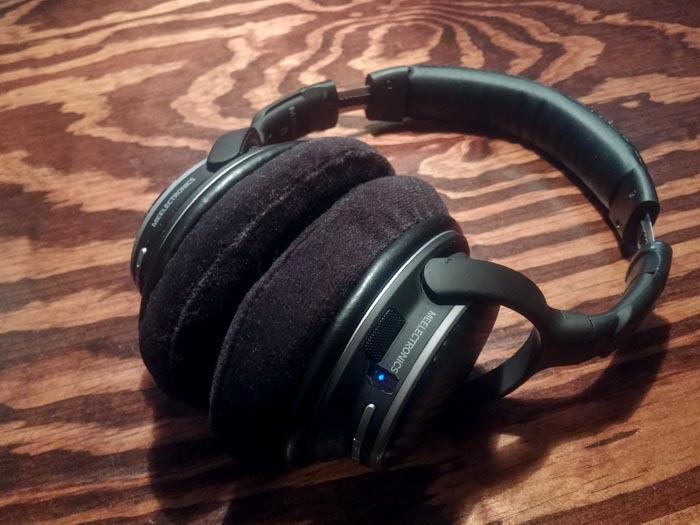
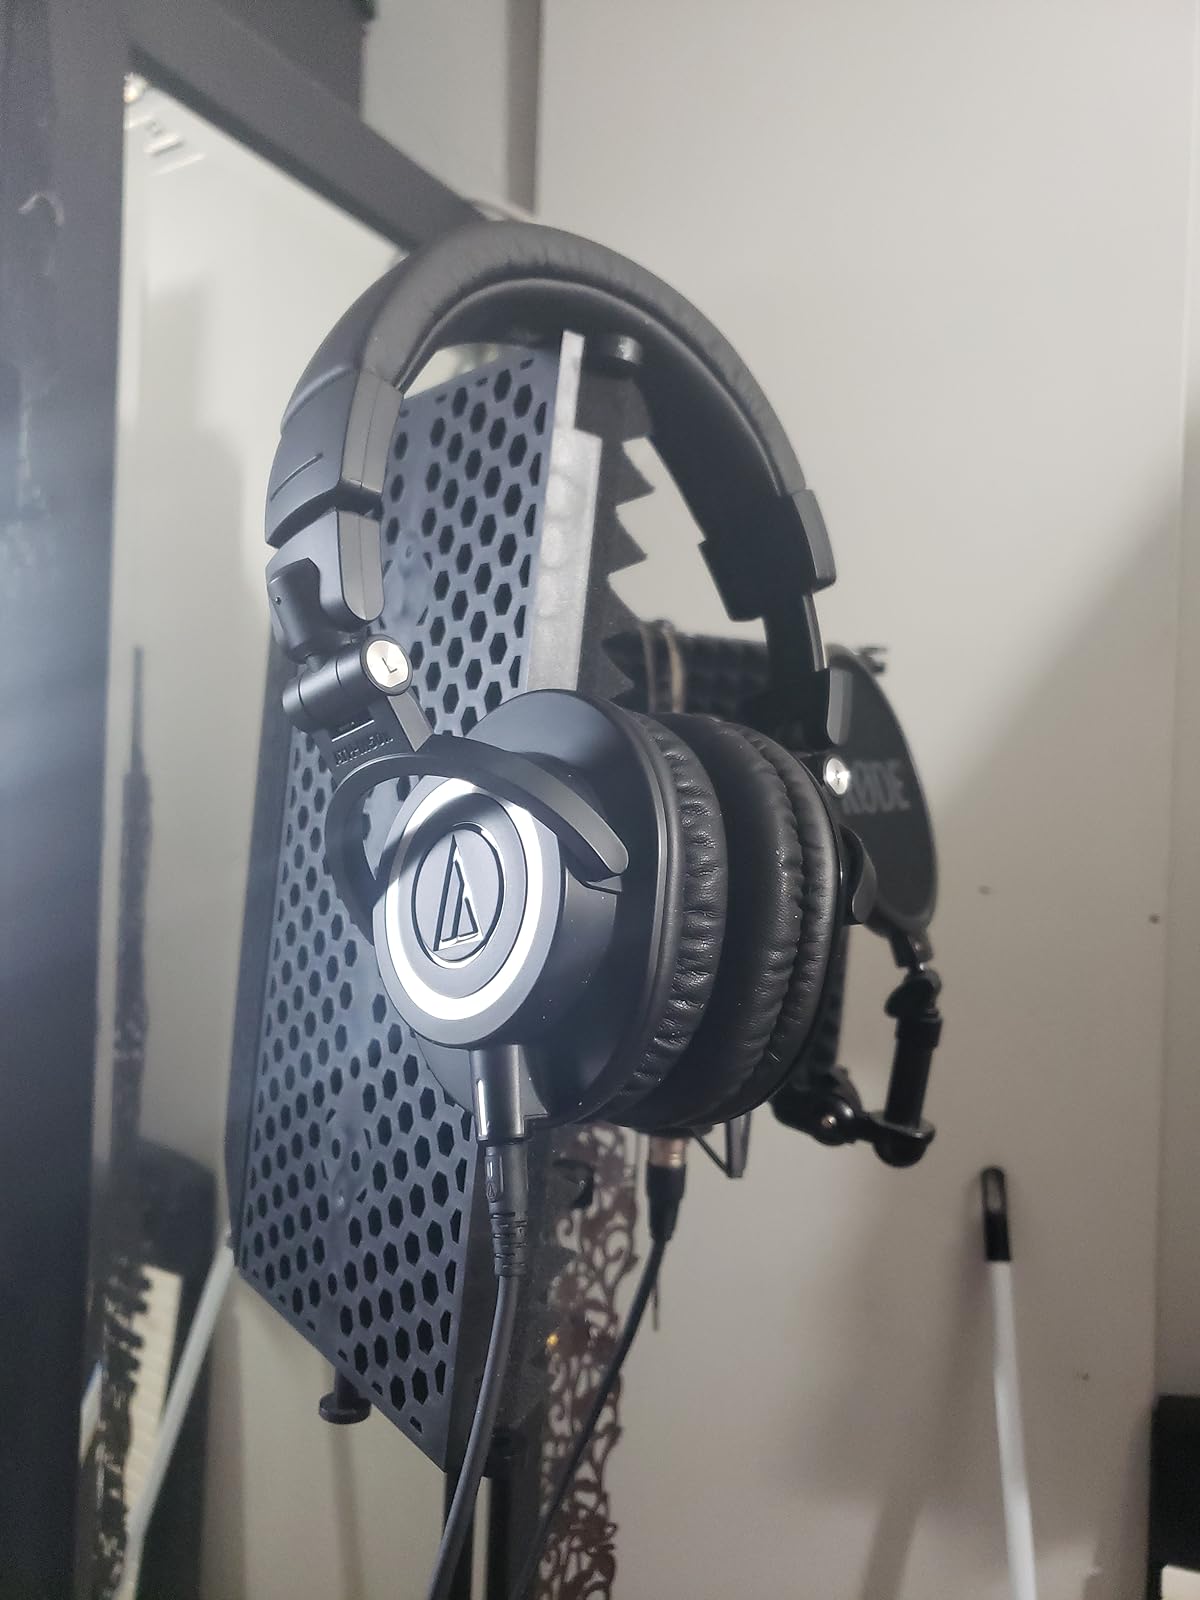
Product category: headphones
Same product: no